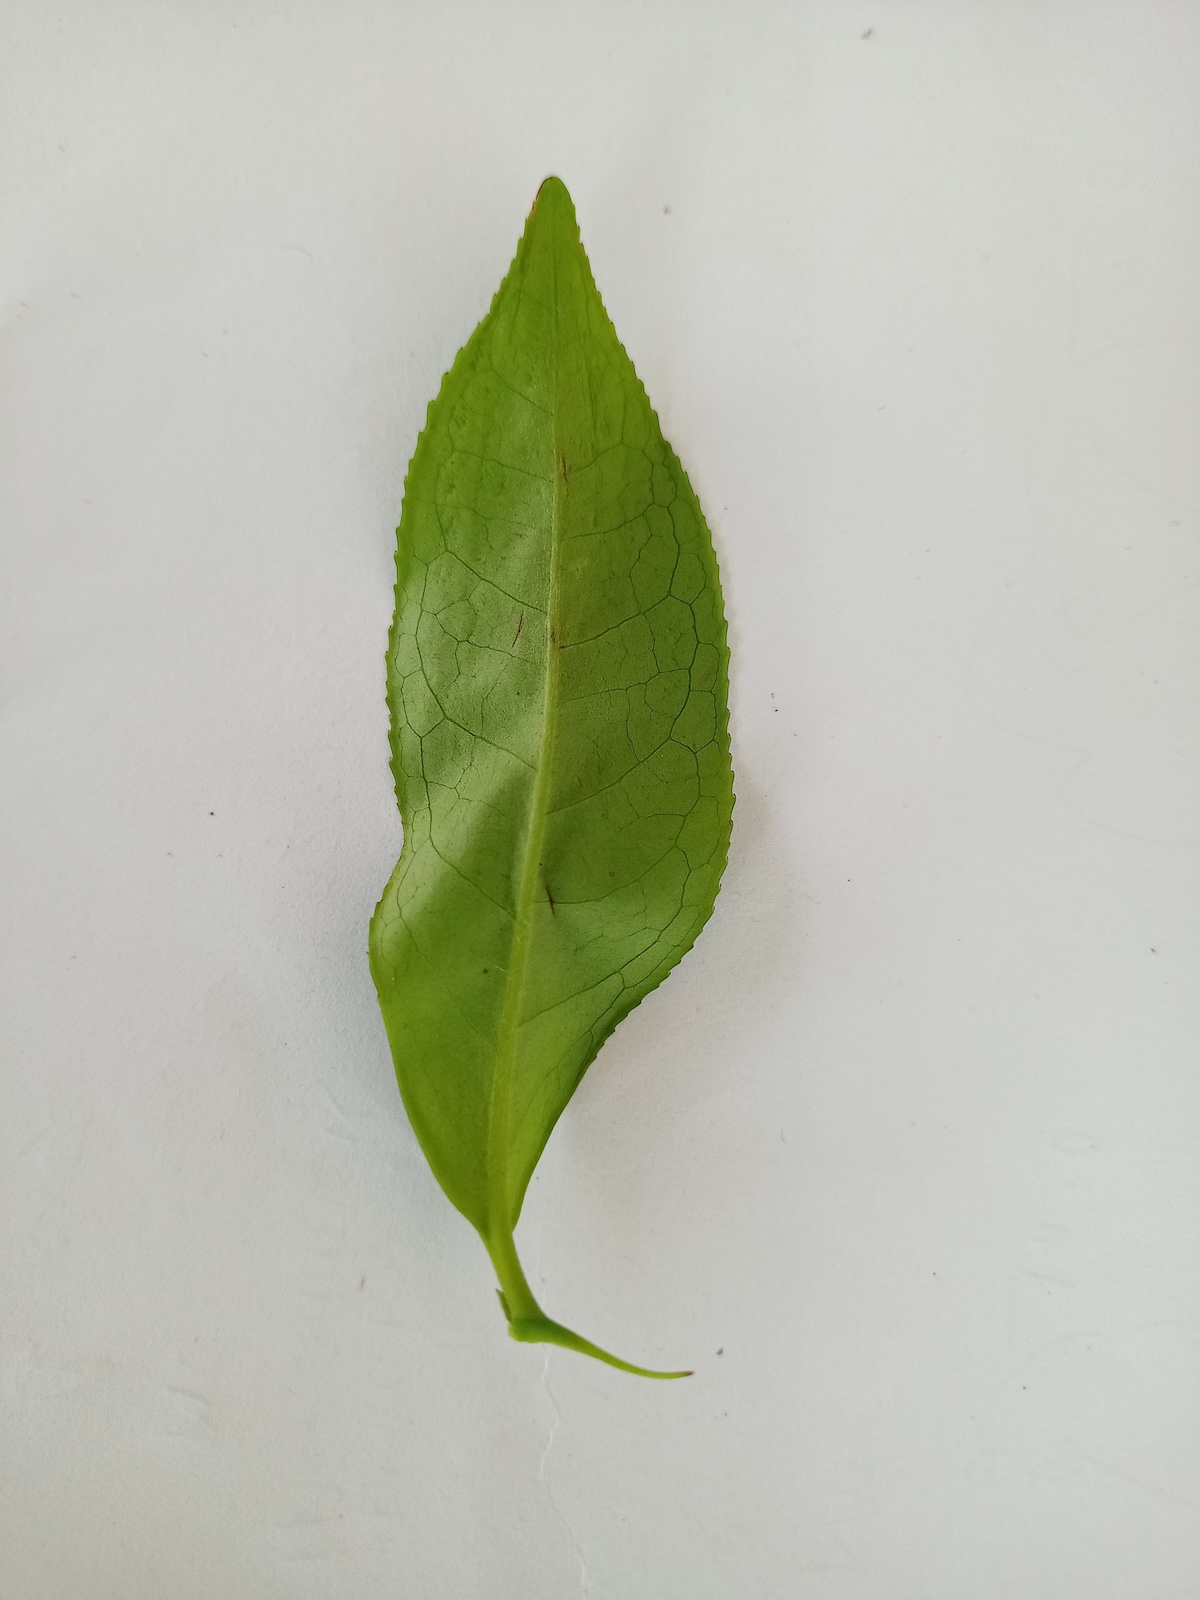
Label: Healthy leaf